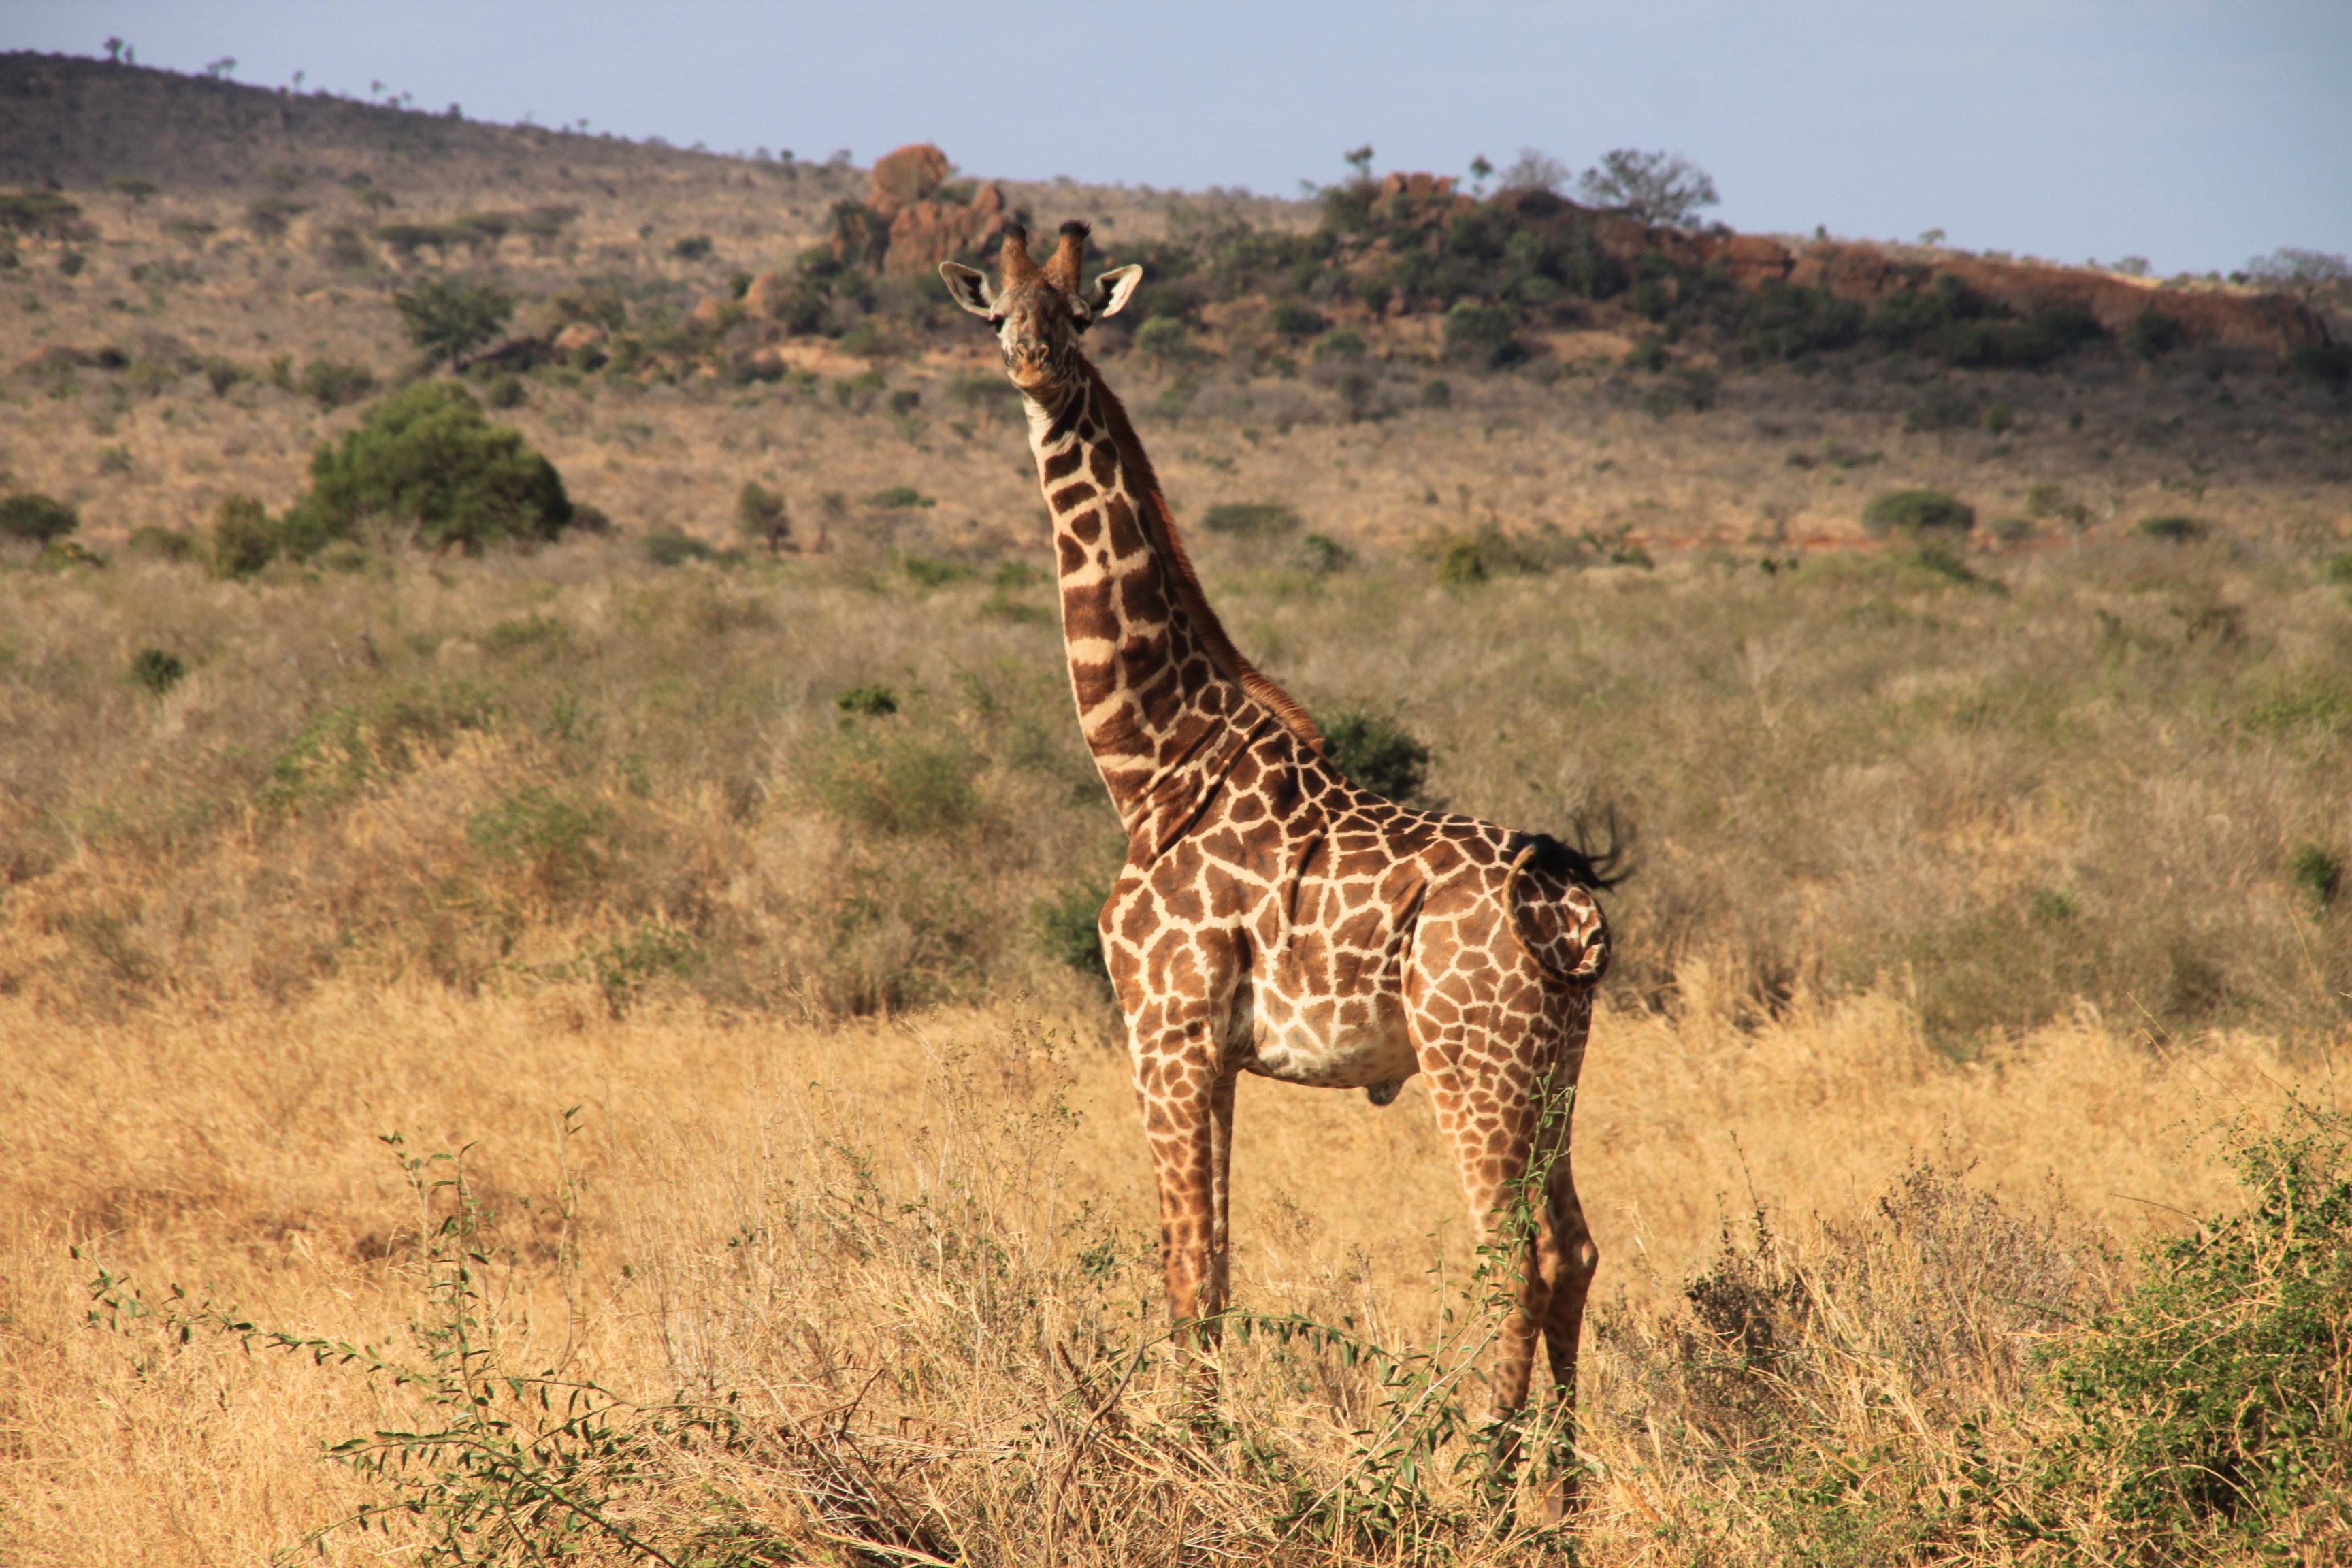
prairie, adventure, wildlife, mammal, fauna, savanna, plain, giraffe, grassland, safari, kenya, giraffidae, tsavo west